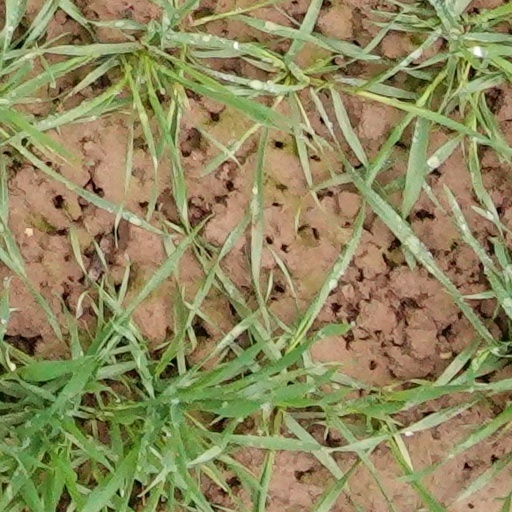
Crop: wheat